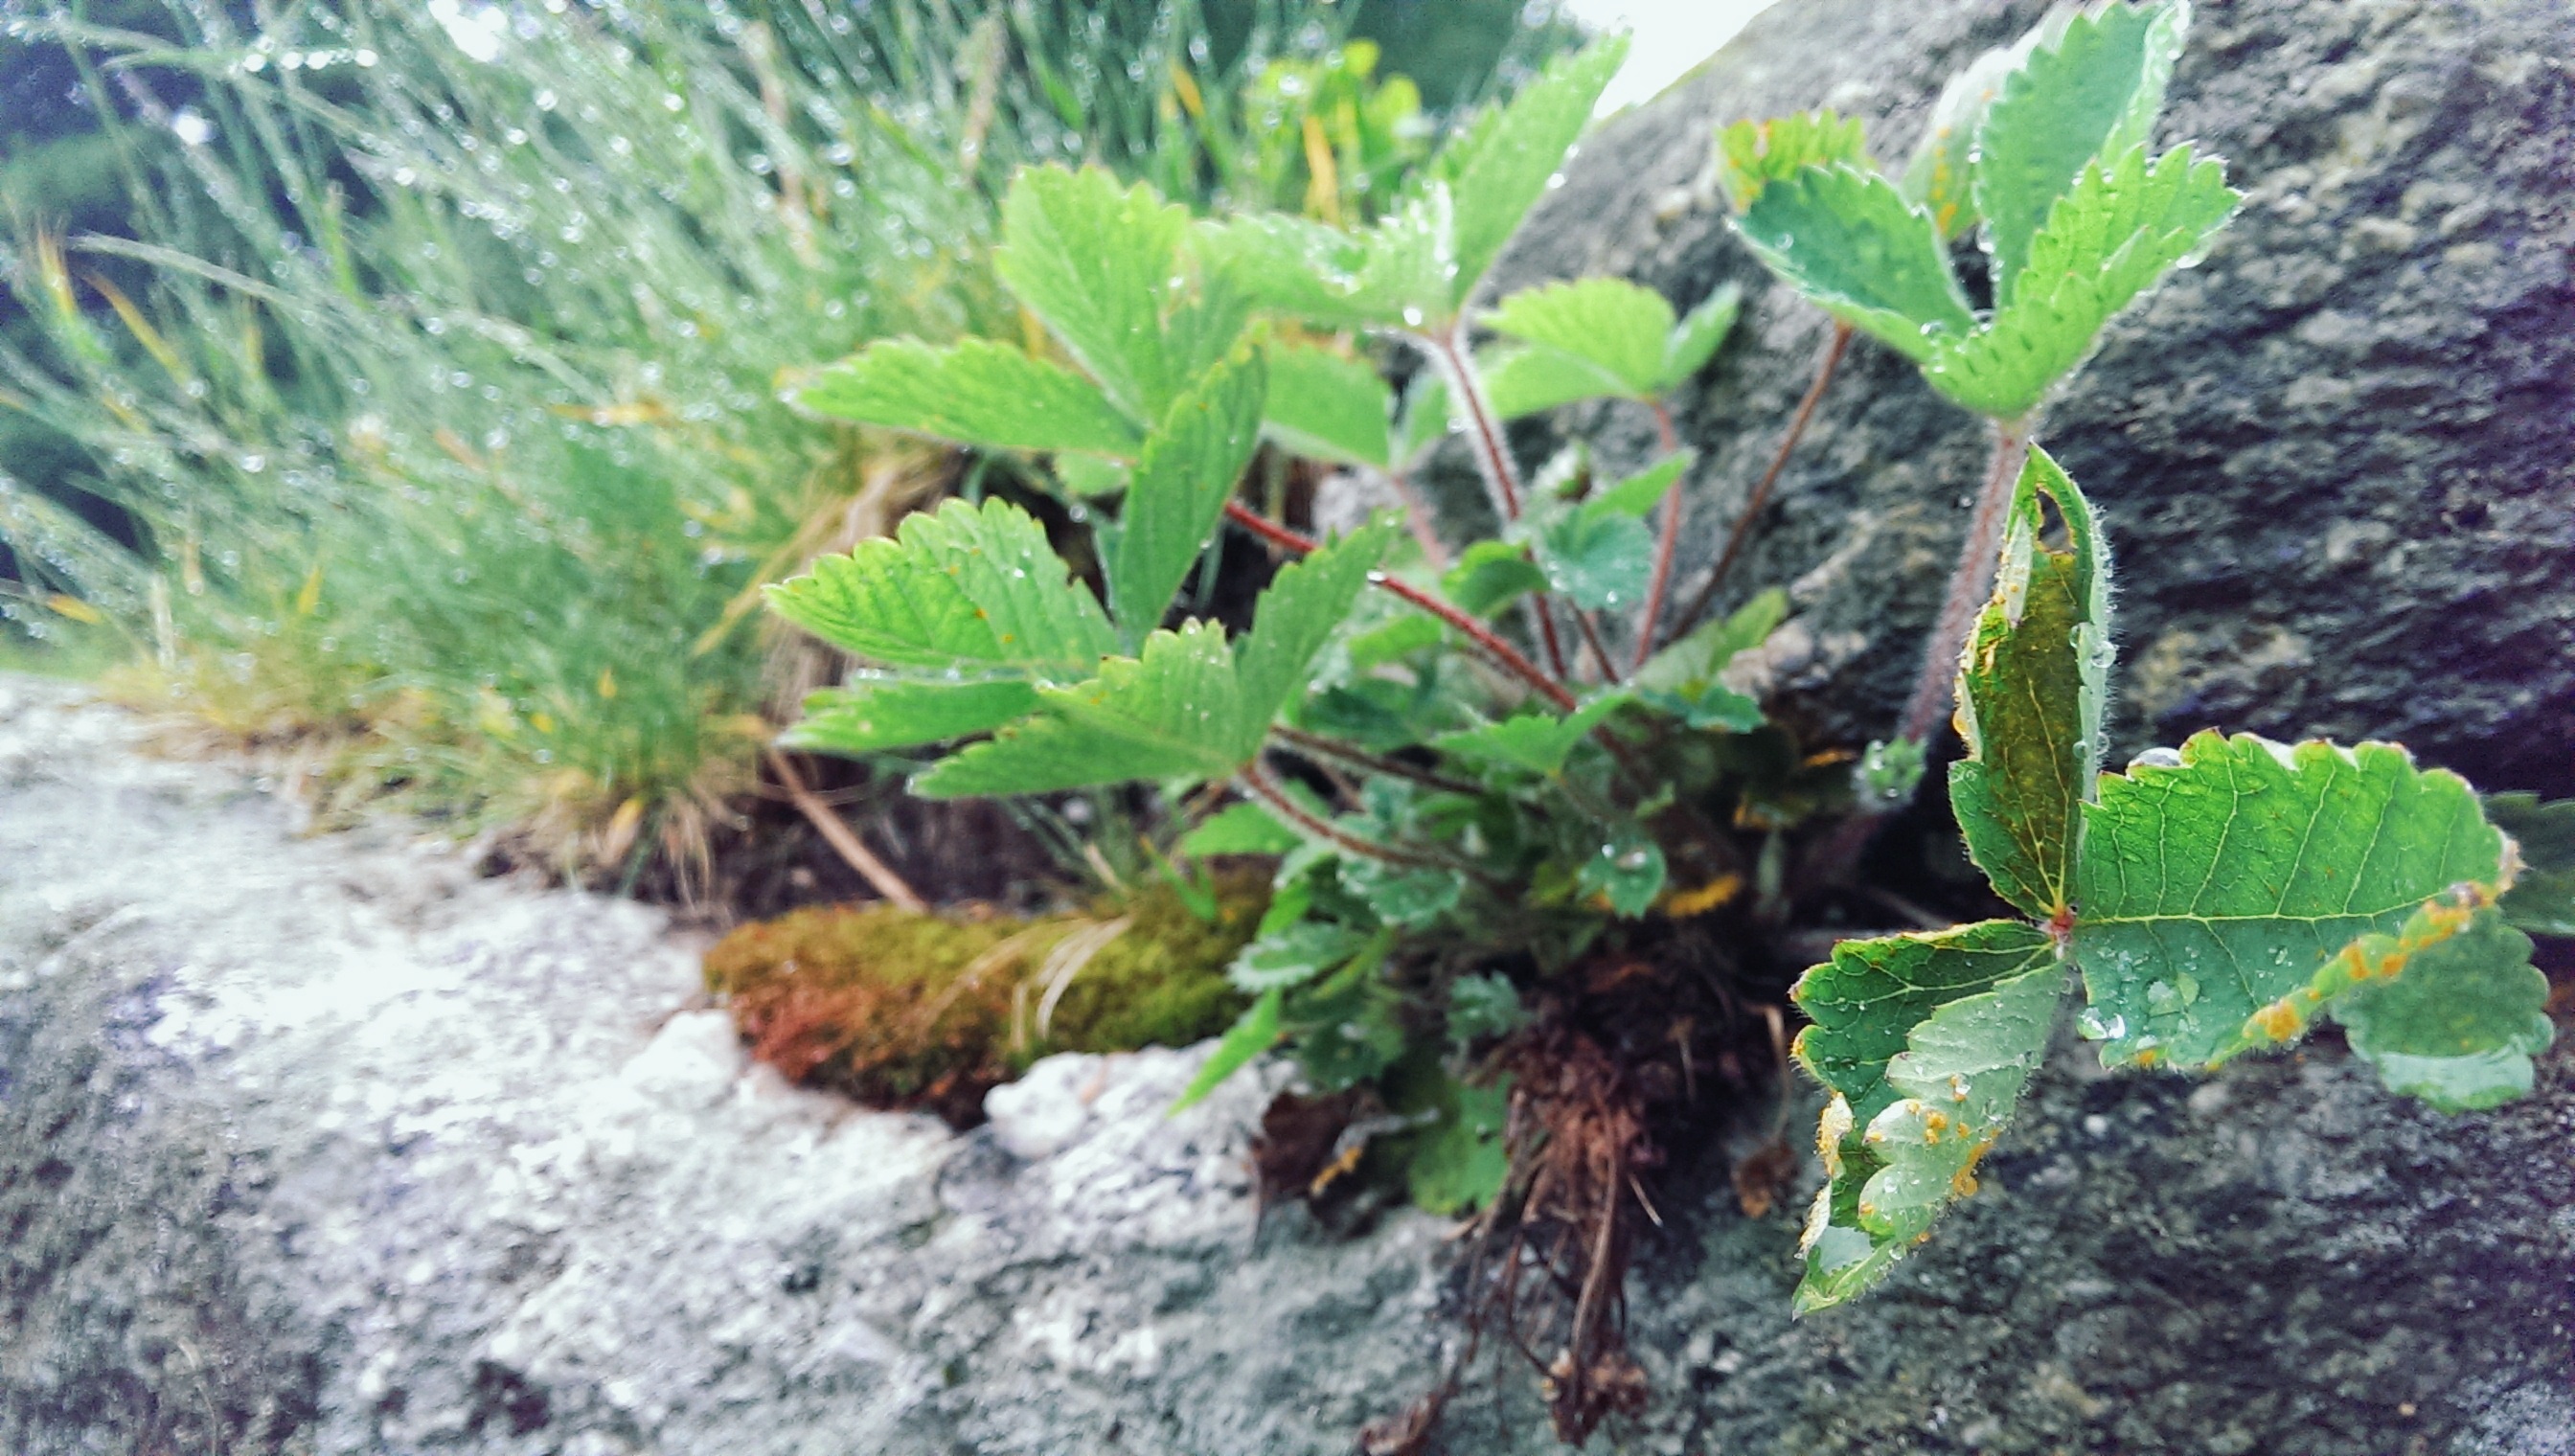
tree, plant, leaf, flower, frost, food, produce, shrub, flowering plant, woody plant, land plant